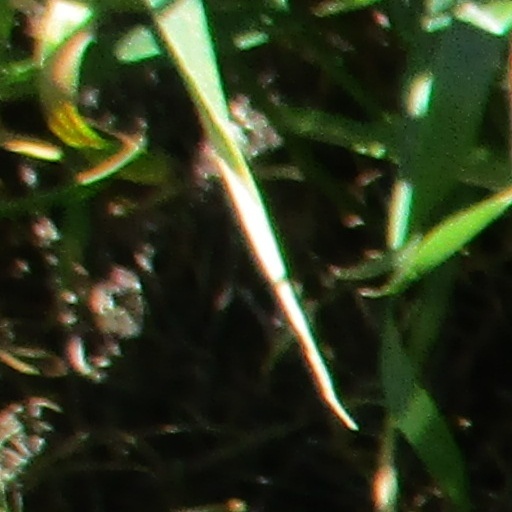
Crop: wheat